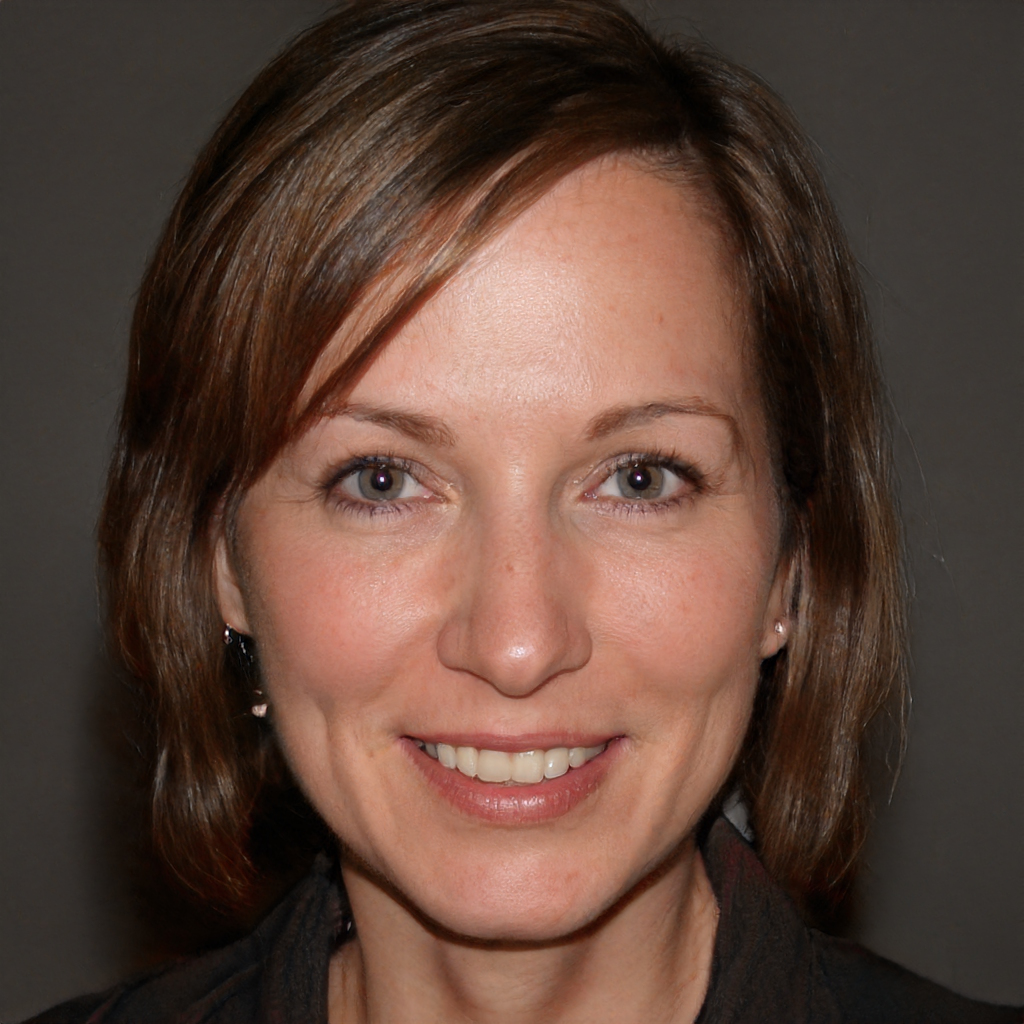
Label: Colored